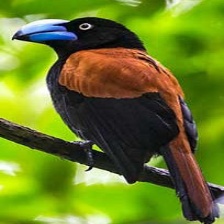
Species: HELMET VANGA
Scientific name: EURYCEROS PREVOSTII